Galveston, Texas

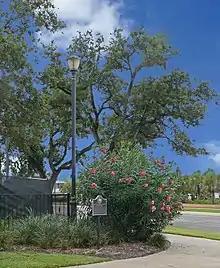
The first Oleander in Galveston, planted in 1841

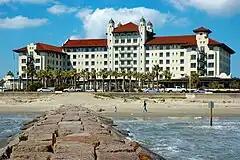
The Galvez Hotel

The city of Galveston is situated on Galveston Island, a barrier island off the Texas Gulf coast near the mainland coast. Made up of mostly sand-sized particles and smaller amounts of finer mud sediments and larger gravel-sized sediments, the island is unstable, affected by water and weather, and can shift its boundaries through erosion.